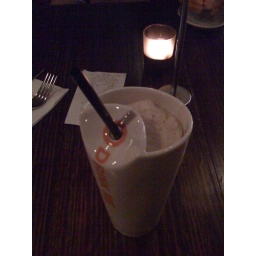
At a chocloate bar I discovered this sweet ceramic cup with built in straw holder.